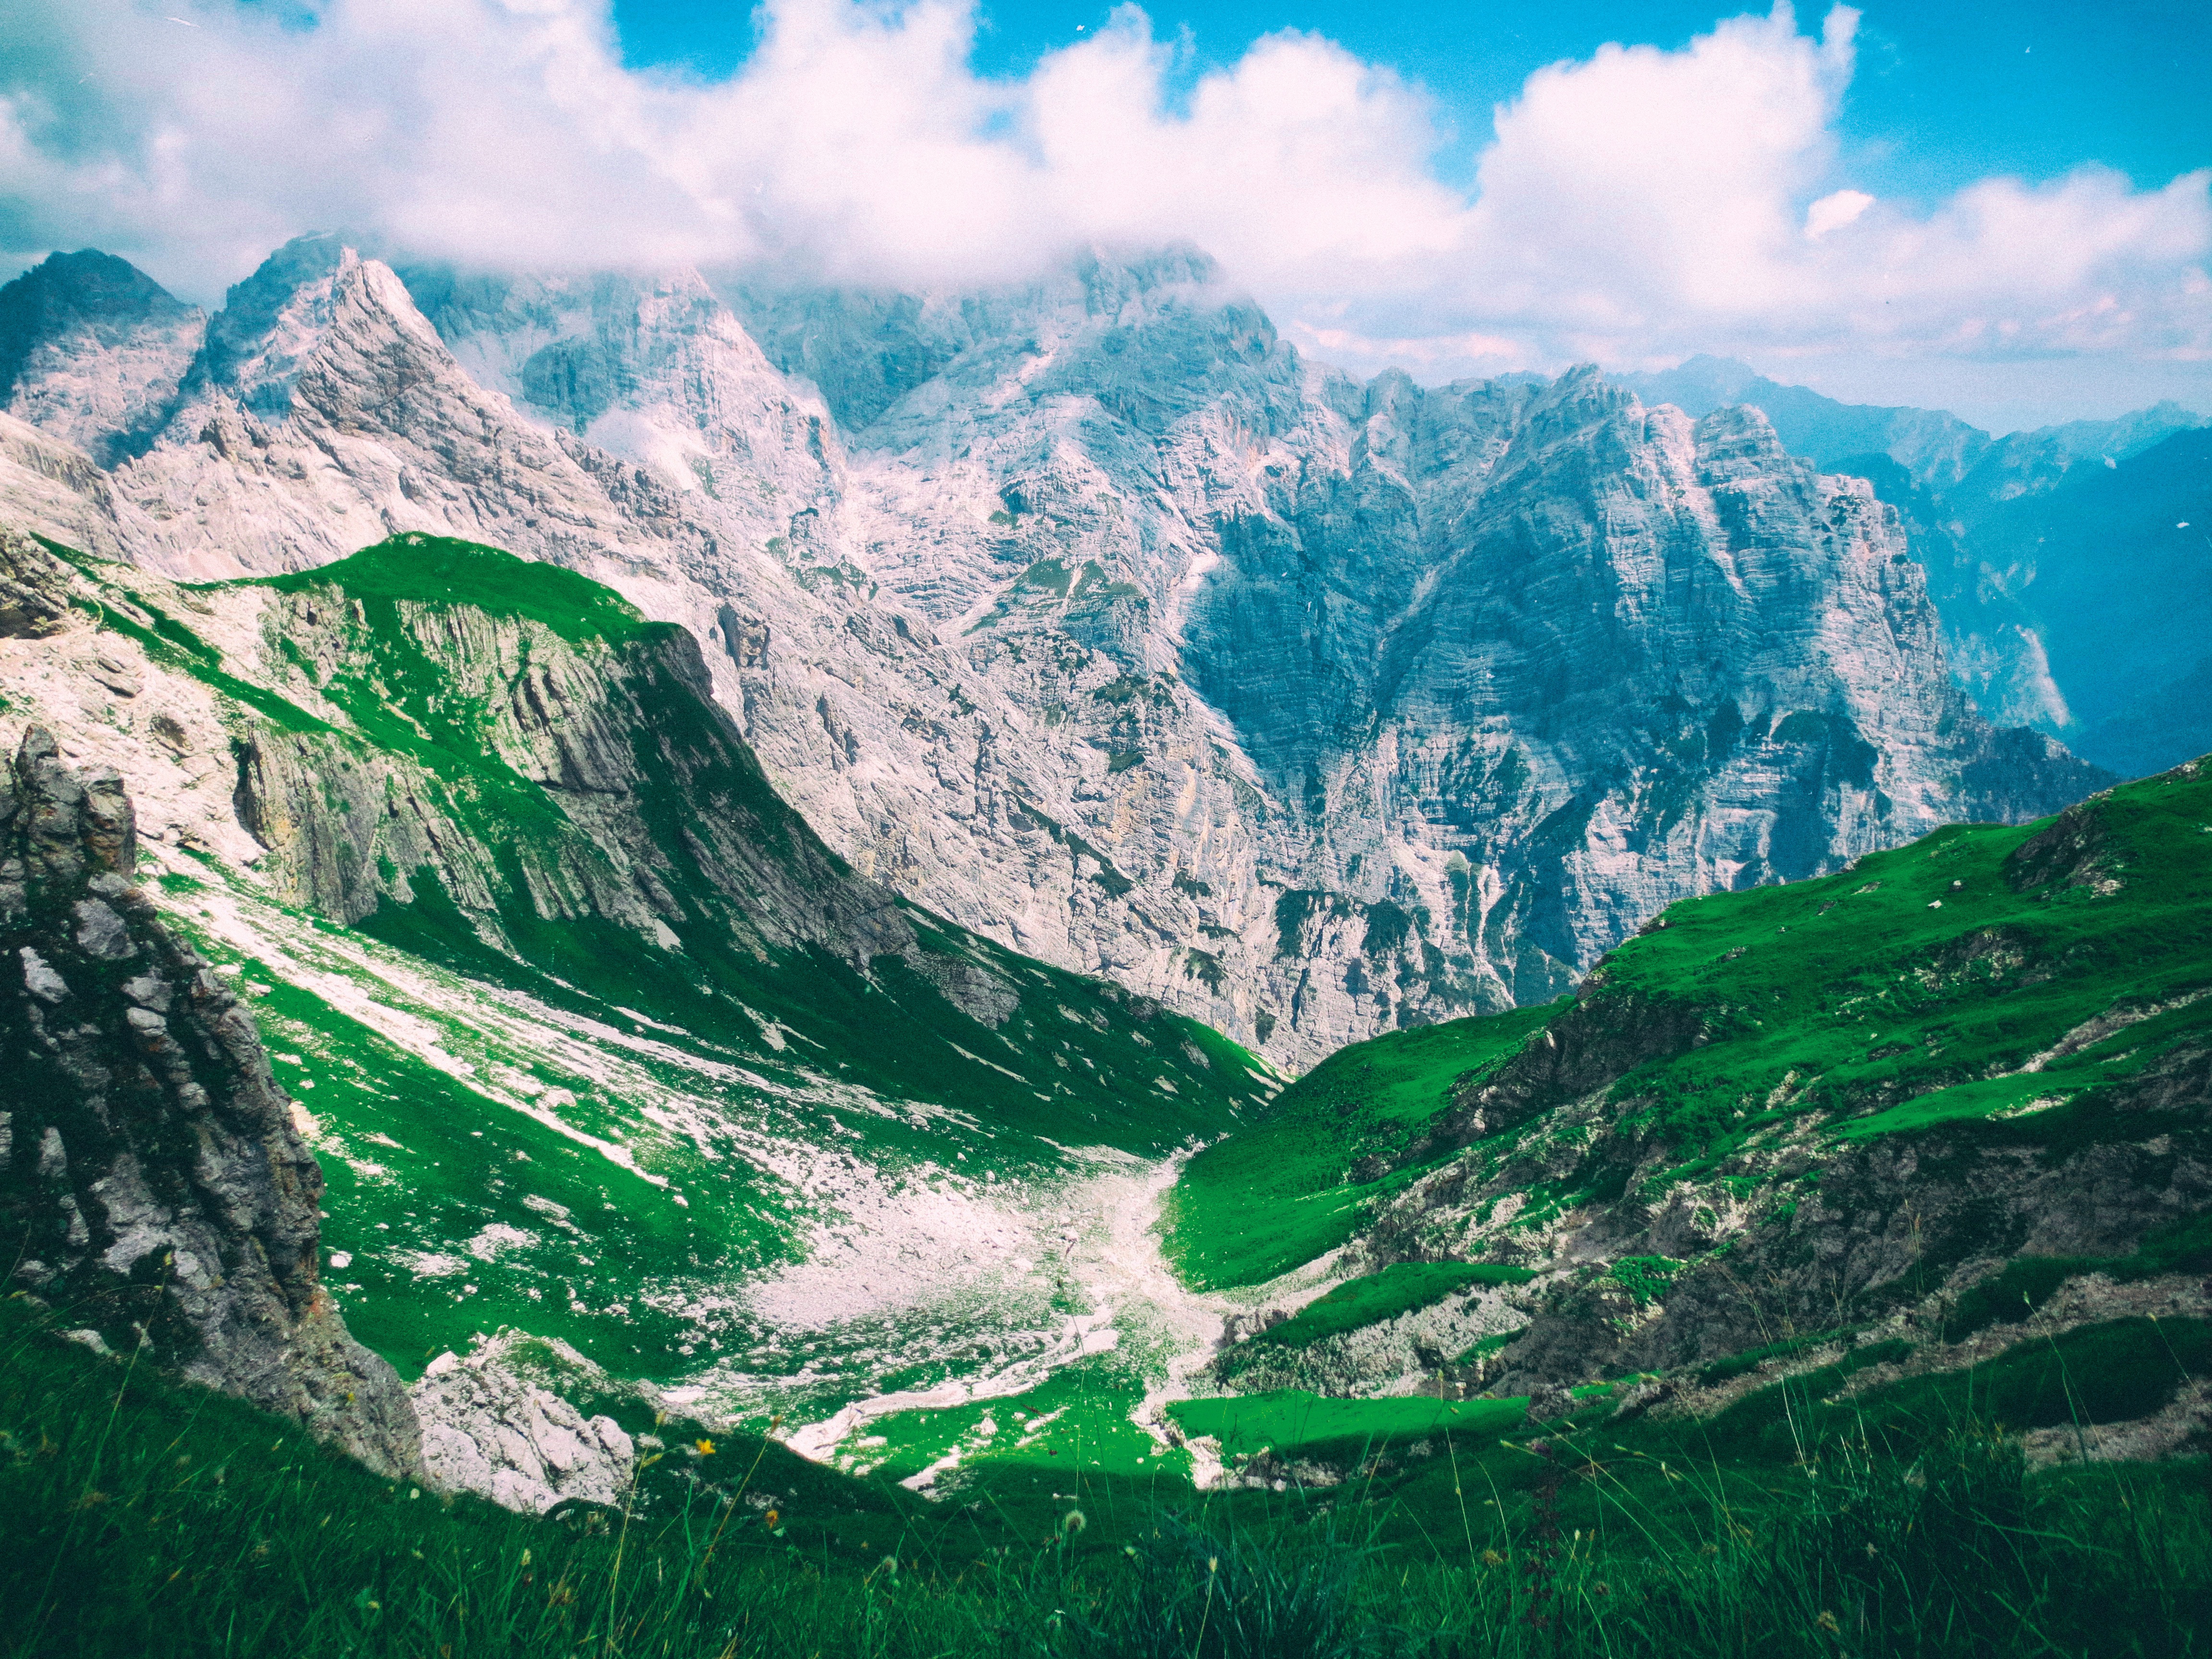
landscape, nature, mountain, cloud, valley, mountain range, range, glacier, fjord, highland, alps, plateau, fell, cirque, moraine, landform, mountain pass, geographical feature, mountainous landforms, glacial landform